Andy Hansen

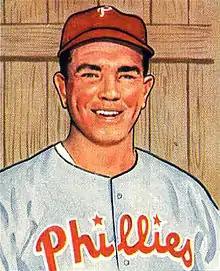
A baseball card image of a smiling man wearing a gray baseball jersey with "Phillies" in red across the chest and a red baseball cap with a white "P" on the front

Hansen's June was also inauspicious, as all six of his appearances came in Phillies losses. He had two scoreless one-inning stints against the Reds and the Cubs on June 5 and 10, respectively, before a three-inning appearance against the Pirates in the first game of a June 15 doubleheader. In the contest, he struck out one and walked one in a scoreless outing to lower his ERA to 2.75, and followed with a scoreless inning on June 19 to push it down to 2.61, his lowest to that point of the season. He allowed his only earned runs of the month on June 22, when Hansen walked the bases loaded in the top of the ninth inning against Cincinnati; Konstanty entered, allowing a double to former teammate Andy Seminick that scored two. In his final June game, he allowed three runs, but none were earned due to a throwing error by third baseman Willie "Puddin' Head" Jones. At the end of June and beginning of July, closer Konstanty blew two saves, one of which resulted in a 4–3 loss to Brooklyn, so Hansen assumed some of the closing duties for the season's fourth month. He collected his first save of the season on the second of July, pitching two scoreless innings against the Dodgers in relief of Russ Meyer. After allowing two runs to the Cardinals on July 10, Hansen bounced back with consecutive saves—on July 13 against Chicago; and again on July 16 versus the Pirates, in which Hansen relieved Roberts after the latter allowed a two-run ninth-inning home run. On July 22, he earned his fourth save of the month in a two-inning performance against Pittsburgh, and closed the month with two consecutive victories, defeating the Cubs on July 27, and the Reds two days after.